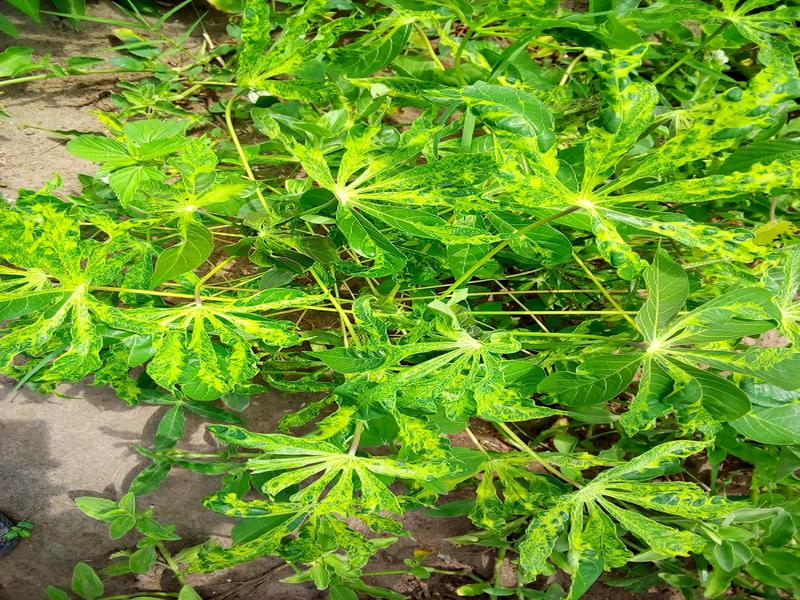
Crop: cassava
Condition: mosaic_disease